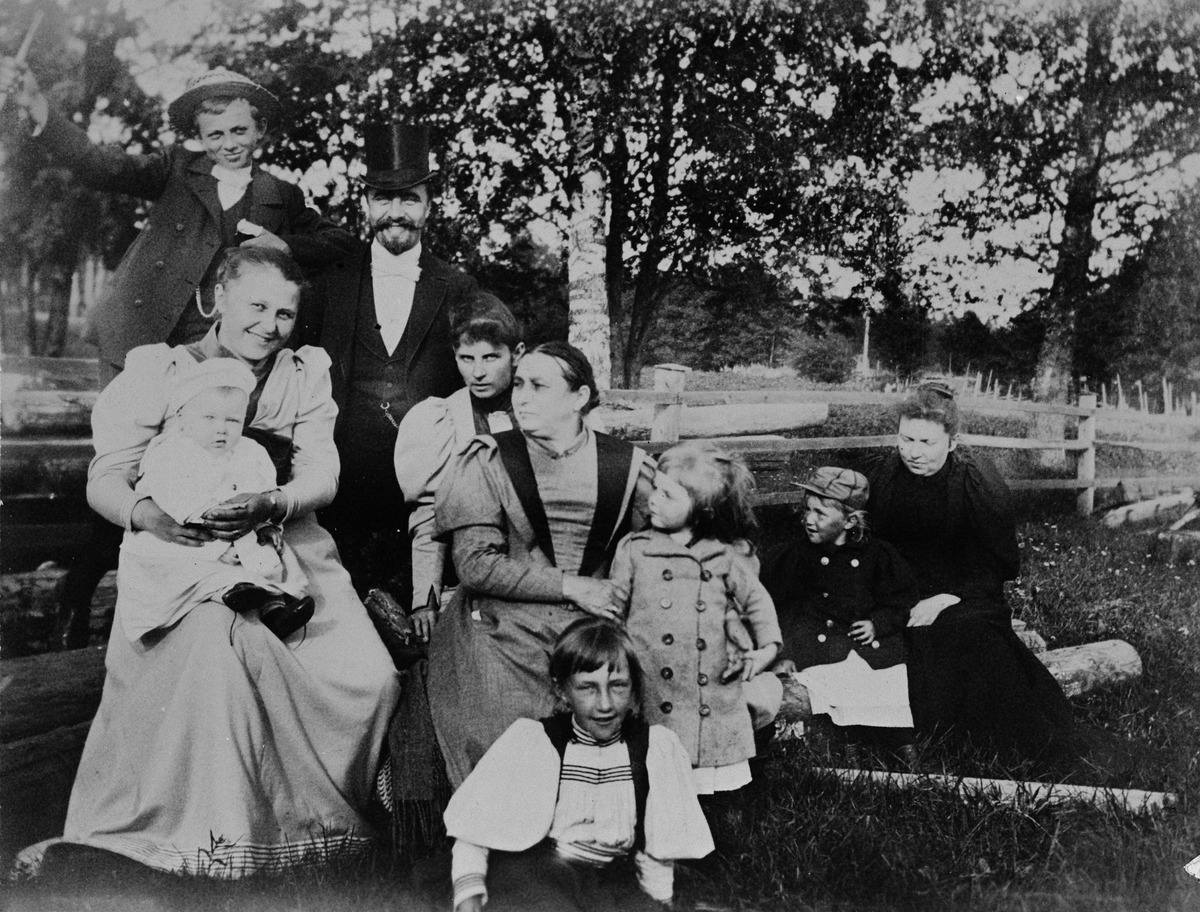
Lauttasaaren kartanon pihalla
sisällön kuvaus: Lauttasaaren kartanon pihalla. (= Otavantie 10). mustavalkoinen
Kuvaaja: Mitterhusen, Karl, valokuvaaja
Ajankohta: kuvausaika 1895
Paikka: Suomi, Uusimaa, Helsinki, Lauttasaari Helsinki, Otavantie 10
Aiheet: saaret, kartanot, pihat, kesä, naiset, miehet, lapset, tytöt, pojat, naisten puvut, lastenvaatteet, päällystakit, päähineet, lakit, silinterit, aidat, koivu